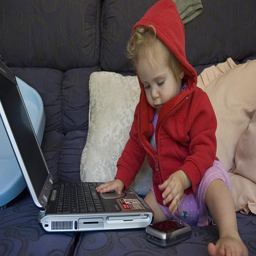
There is a baby sitting on a couch playing with a laptop
A young child on a couch with a phone and laptop
a baby fiddles with a laptop on a bed
A baby girl sitting in front of a laptop computer
A child sitting on a couch with a laptop and a smart phone.